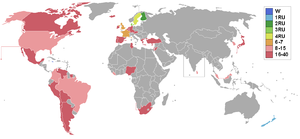
Miss Monde 1963, est la 13ᵉ élection de Miss Monde, qui s'est déroulée au Lyceum Theatre de Londres, au Royaume-Uni, le 7 novembre 1963. La lauréate du concours est Carole Crawford, Miss Jamaïque 1963. Elle a été couronnée par l'hollandaise Catharina Lodders, Miss Monde 1962. Elle est la première jamaïcaine à remporter le titre de Miss Monde.